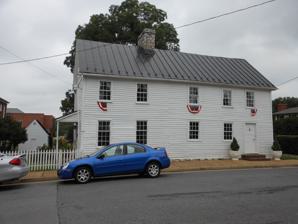
Building: Balthis House
Country: United States of America
Year built: 1787
Historic house in Virginia, United States United States historic place Balthis House U.S. National Register of Historic Places U.S. Historic district Contributing property Virginia Landmarks Register Balthis House, September 2012 Show map of Shenandoah Valley Show map of Northern Virginia Show map of Virginia Show map of the United States Location 55 Chester St., Front Royal, Virginia Coordinates 38°55′8″N 78°11′27″W / 38.91889°N 78.19083°W / 38.91889; -78.19083 Area 0.6 acres (0.24 ha) Built c. 1787 ( 1787 ) Architectural style Federal NRHP reference No. 04000860 VLR No. 112-0009 Significant dates Added to NRHP August 11, 2004 Designated VLR June 16, 2004 Balthis House , also known as E.C. Balthis Blacksmith Shop Property and Balthis' Old Stand, is a historic home located at Front Royal , Warren County, Virginia . The original section was built about 1787, and is a two-story, five-bay, timber-frame vernacular Federal style dwelling. The original section is three bay. The house was expanded to its present size in the mid-19th century, at the same time as the addition of the two-story brick rear ell. Also on the property are the contributing kitchen dependency and playhouse / gazebo . The house is now owned by the Warren Heritage Society and is open for tours. The house was listed on the National Register of Historic Places in 2004. It is located in the Front Royal Historic District . References